James Blunt

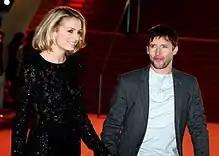
Blunt and his wife Sofia at the NRJ Music Awards in December 2013

Blunt primarily resides on the Spanish island of Ibiza. He also owns a chalet in the Swiss Alpine village of Verbier, where he has a ski lift named after him. In 2012, alongside motorcycle racer Carl Fogarty and rugby player Lawrence Dallaglio, he opened a restaurant at the top of the ski lift called La Vache. The same year, he was a victim of the News International phone hacking affair and filed for damages in a civil case.